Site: brandenburg
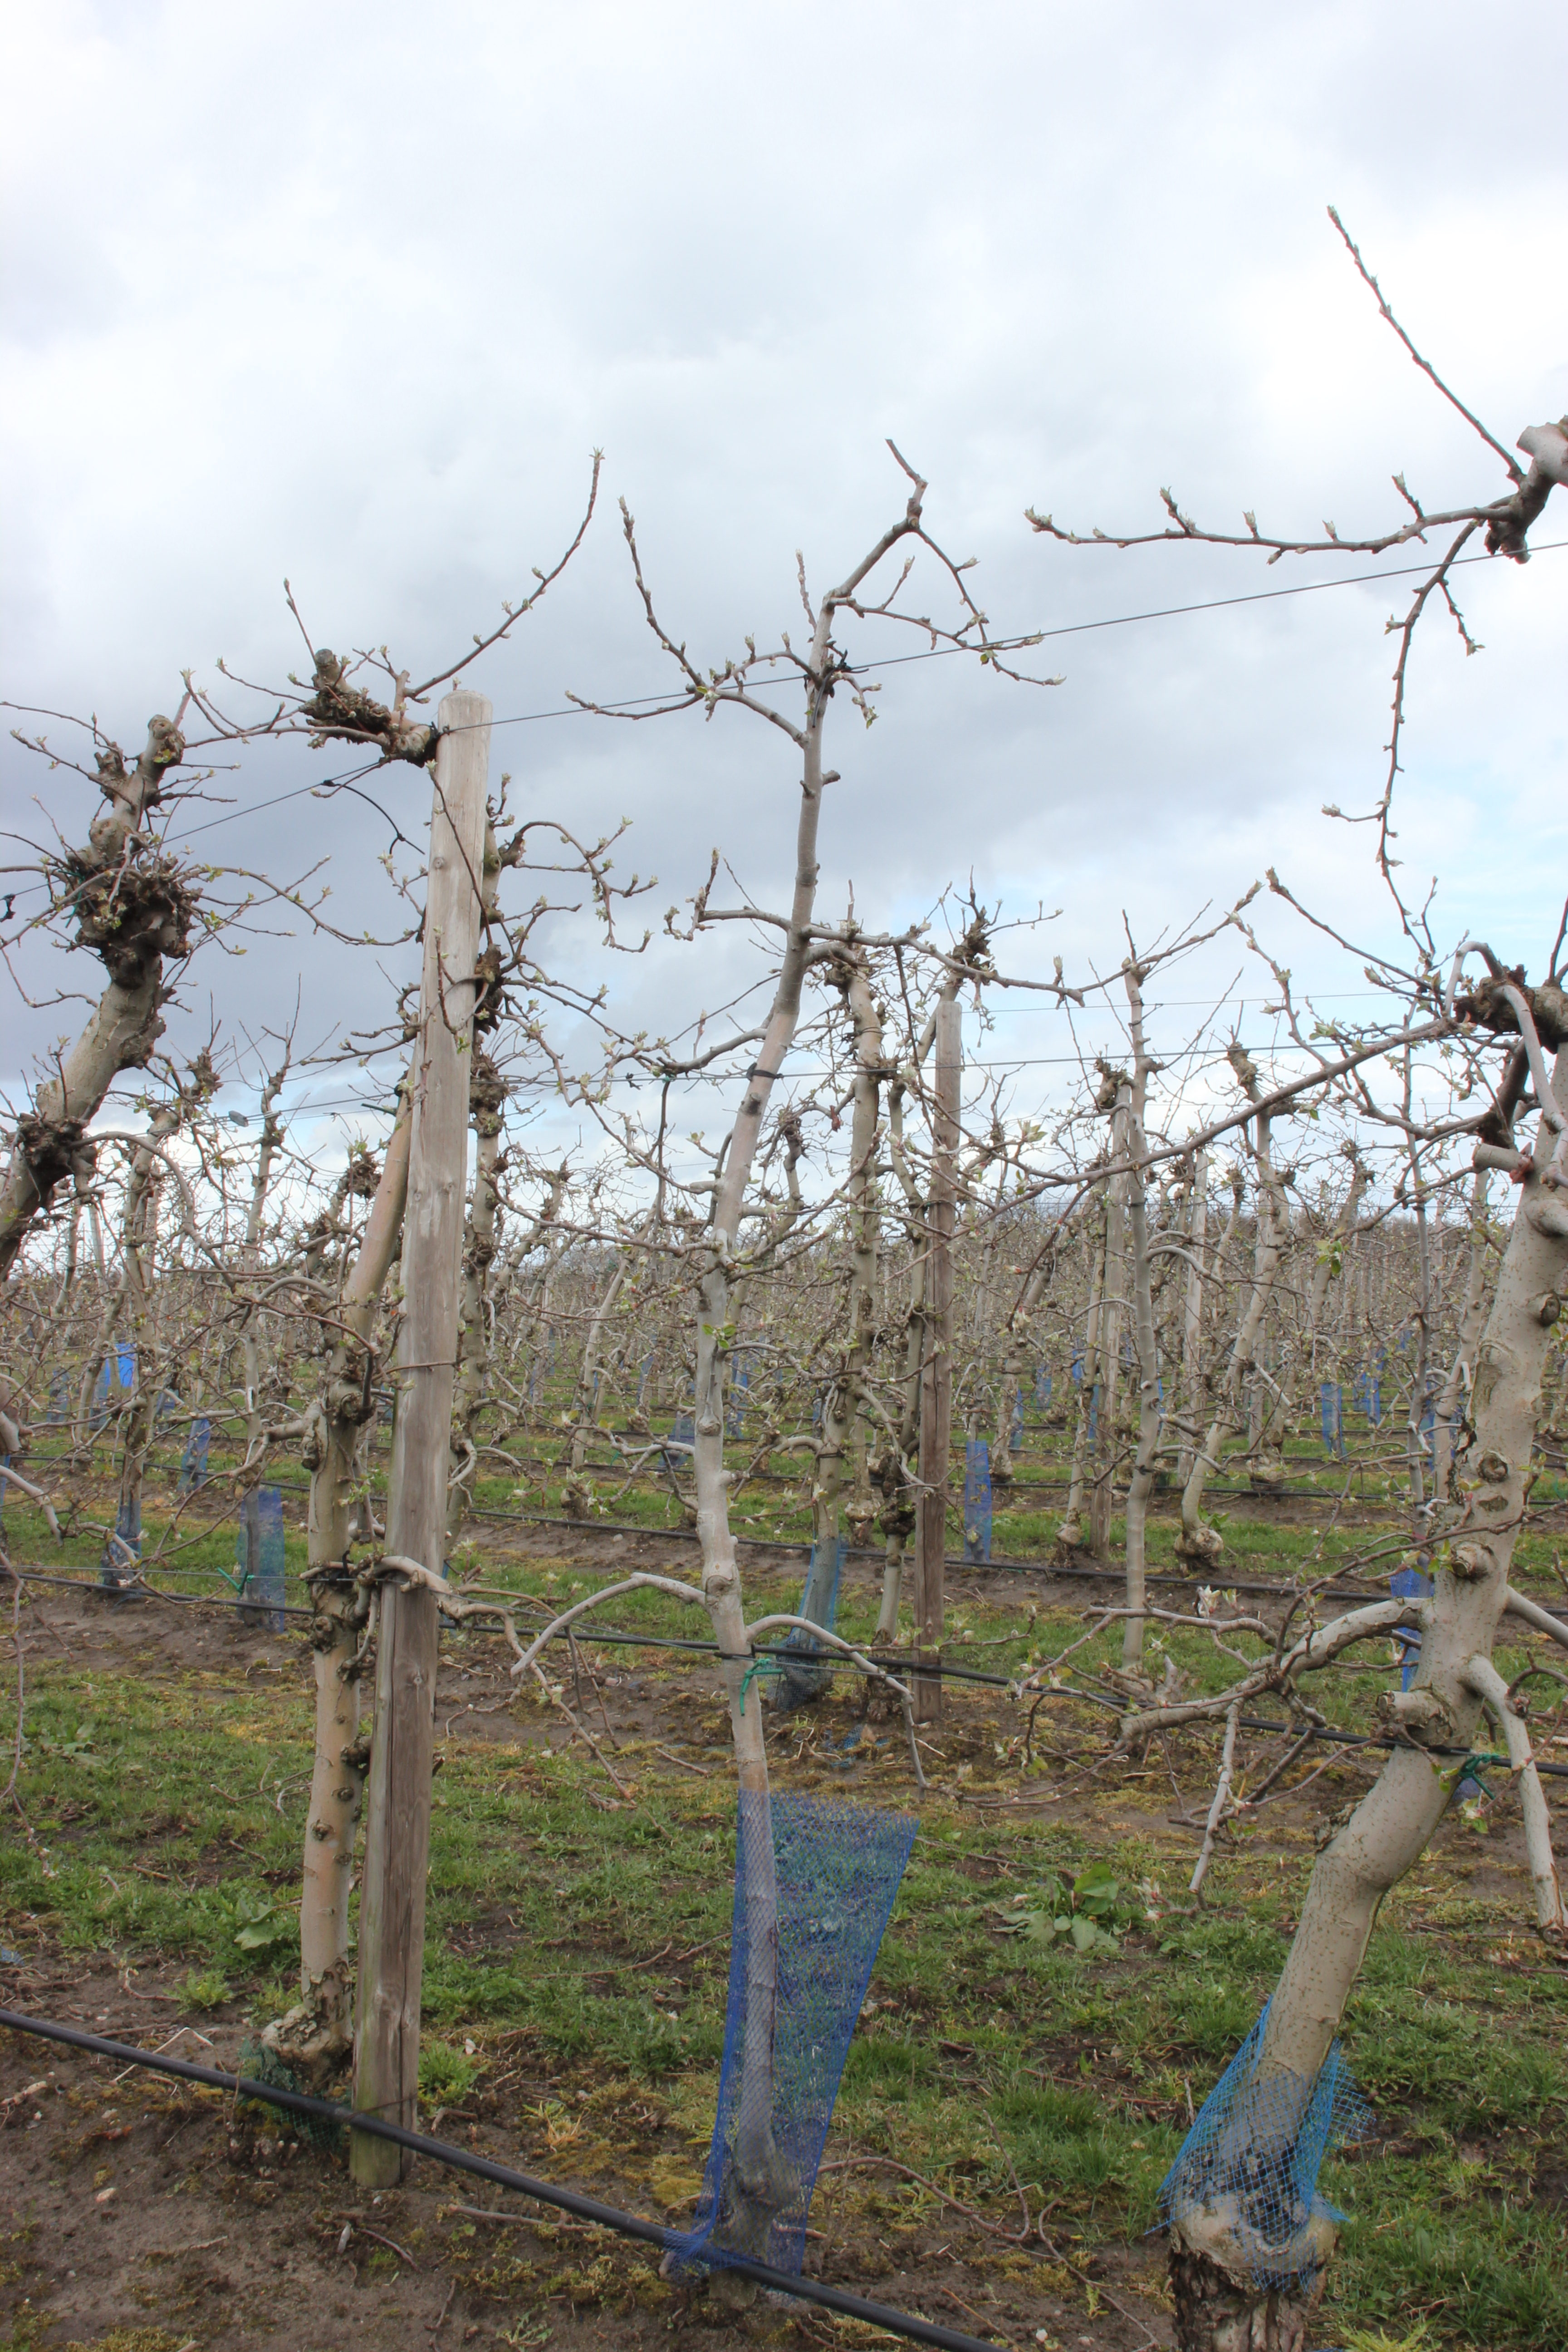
Growth stage (BBCH 55): Inflorescence emergence